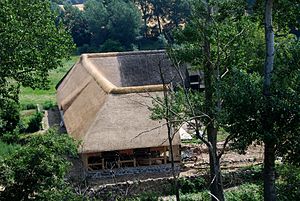
Søbygård (Ærø Kommune)
Søbygård, 2010
Søbygaard er en herregård nær Søby, Søby Sogn, Ærø Herred på Ærø, bygget i 1580 som jagtslot af hertug Hans den yngre.